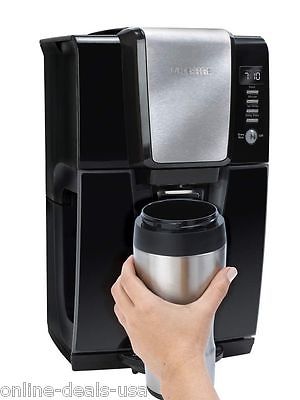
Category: coffee maker